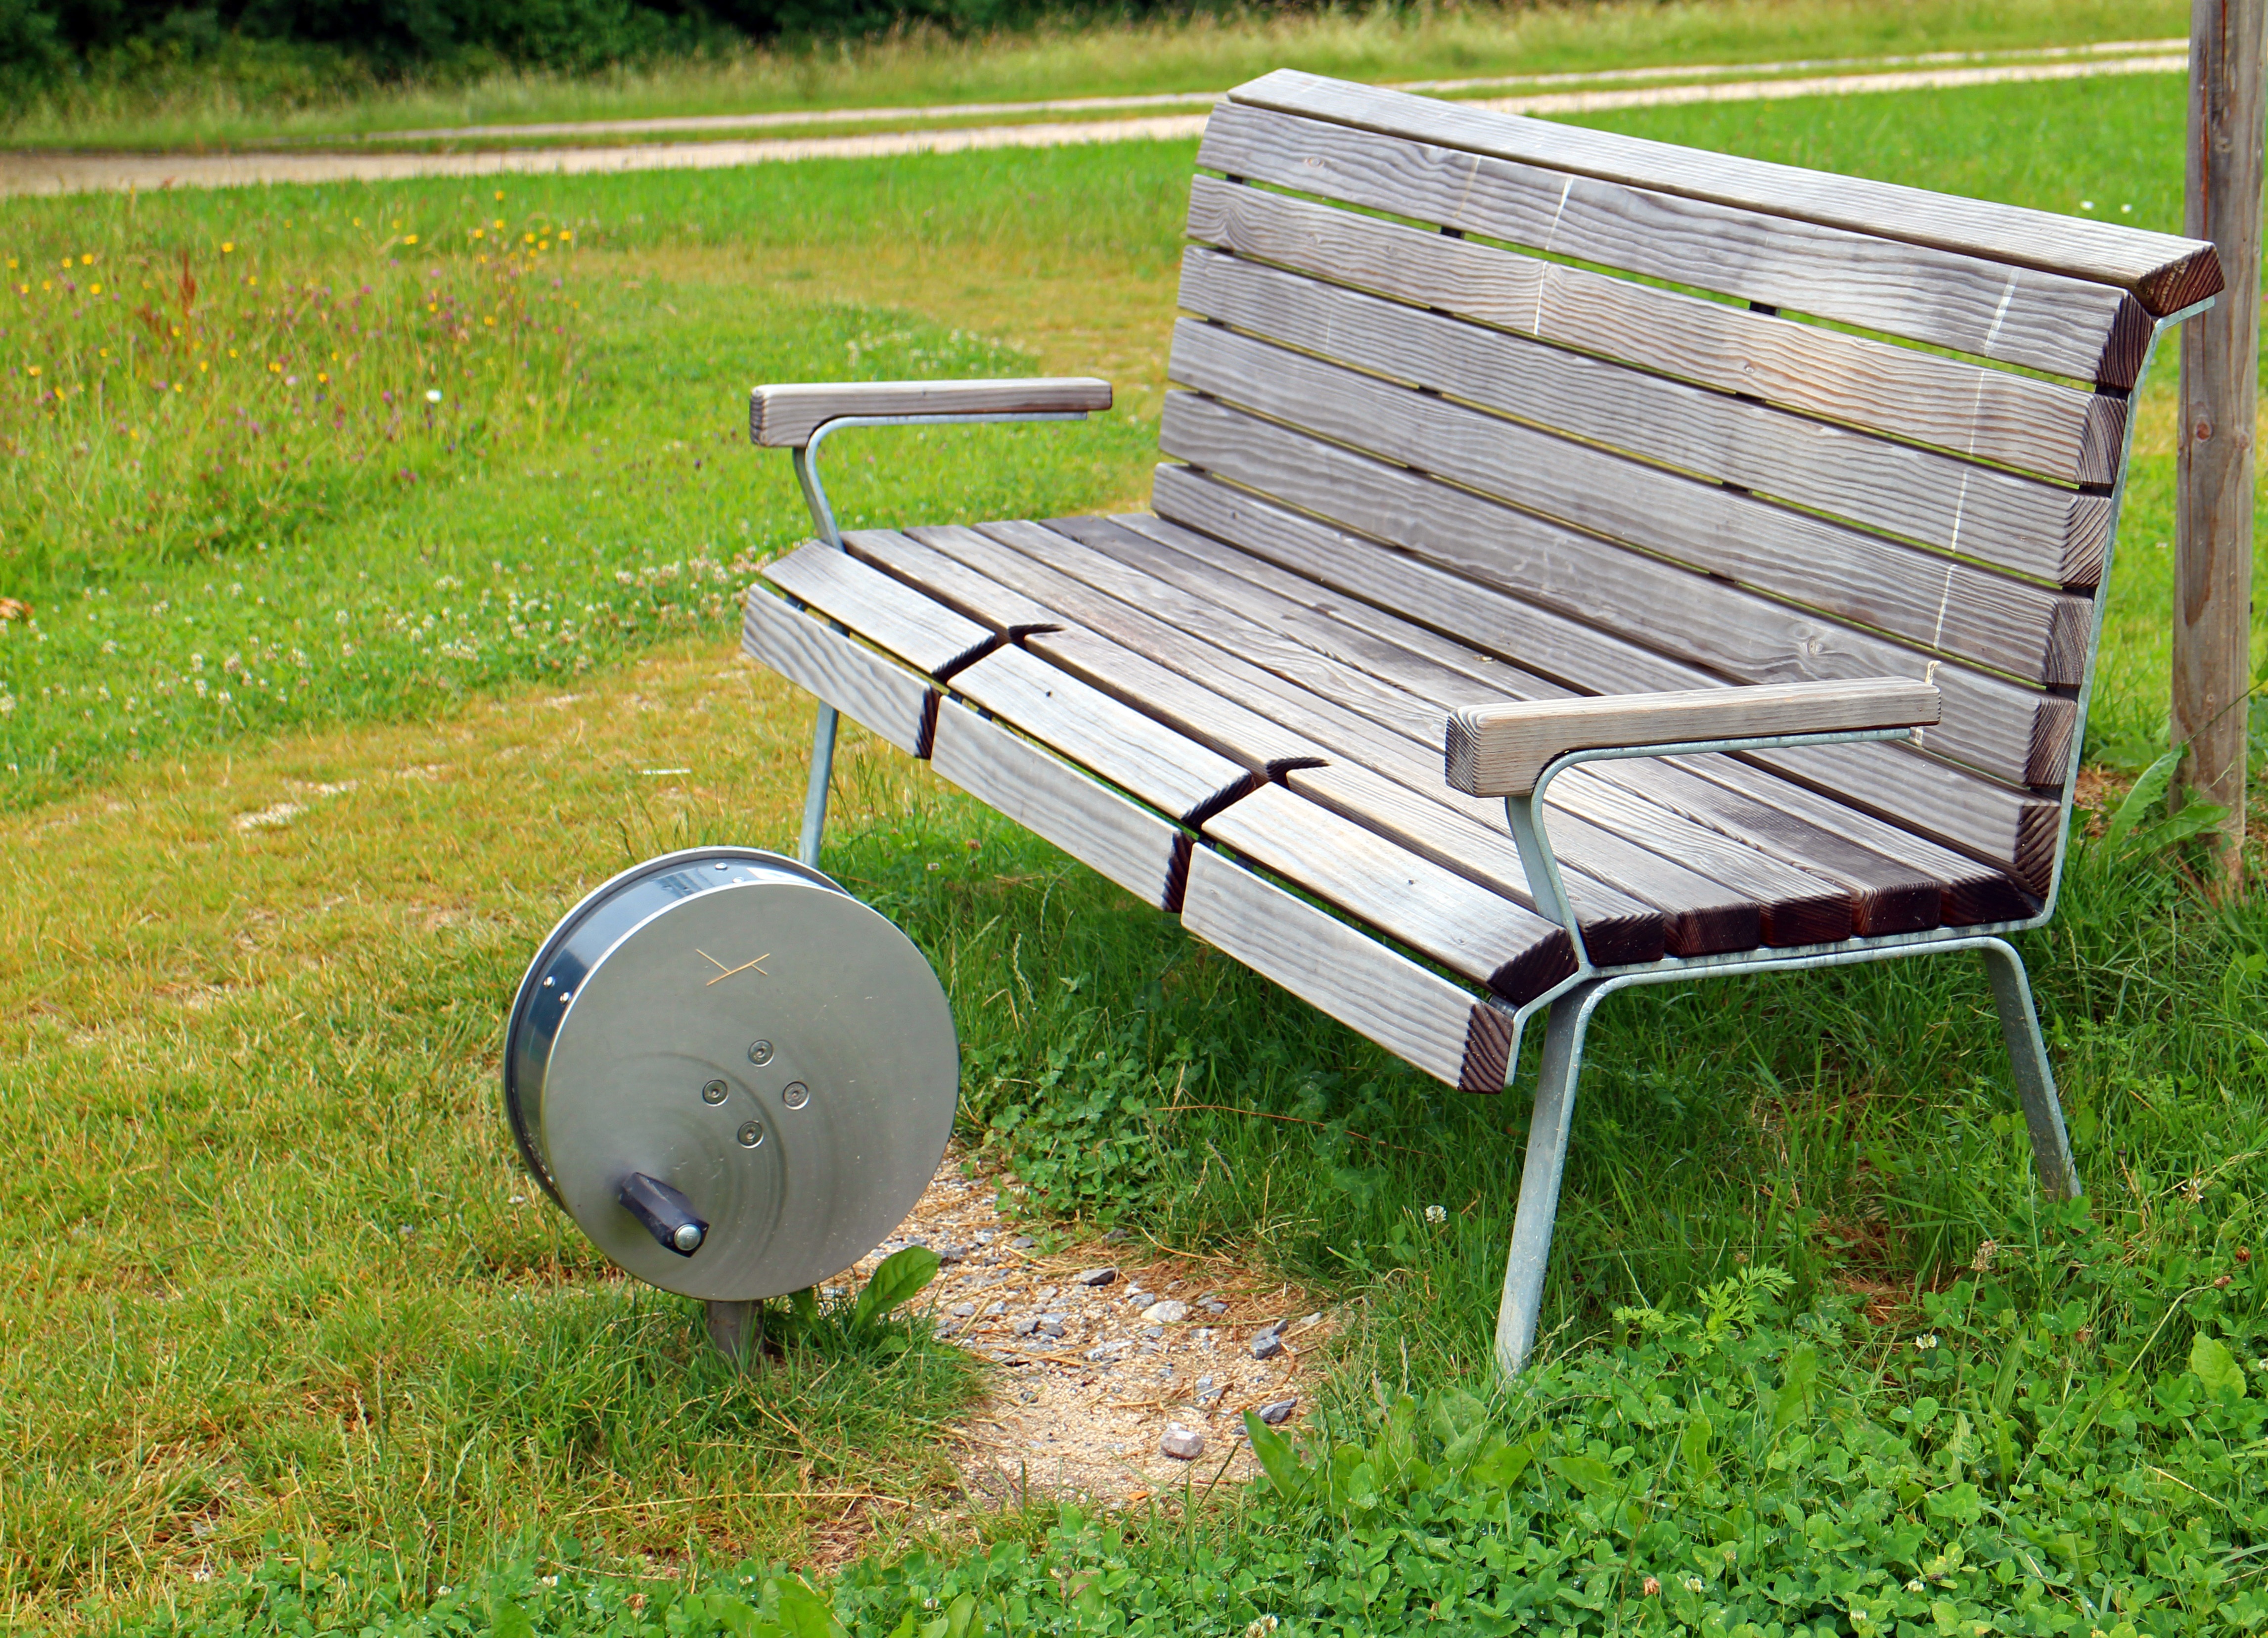
bench, seat, furniture, movement, fitness, bank, recovery, wellness, outdoor furniture, man made object, treadwheel